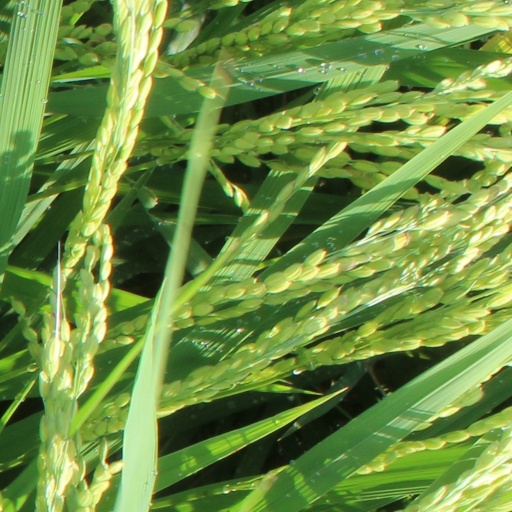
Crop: rice